VMGR-234

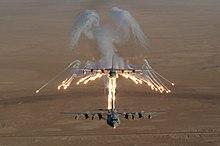
VMGR-234 KC-130s dropping flares over Iraq, 2003.

In 2003, VMGR-234 deployed to Bahrain and Kuwait to support Operation Iraqi Freedom. During the initial weeks of the invasion, the Rangers averaged roughly 25 combat sorties and 60 hours of flight time per day. The Rangers began their retrograde back to NAS-JRB Fort Worth, Texas, in September of that year. The squadron flew a total of 3,435 combat flight hours and 2,059 combat sorties in 2003.